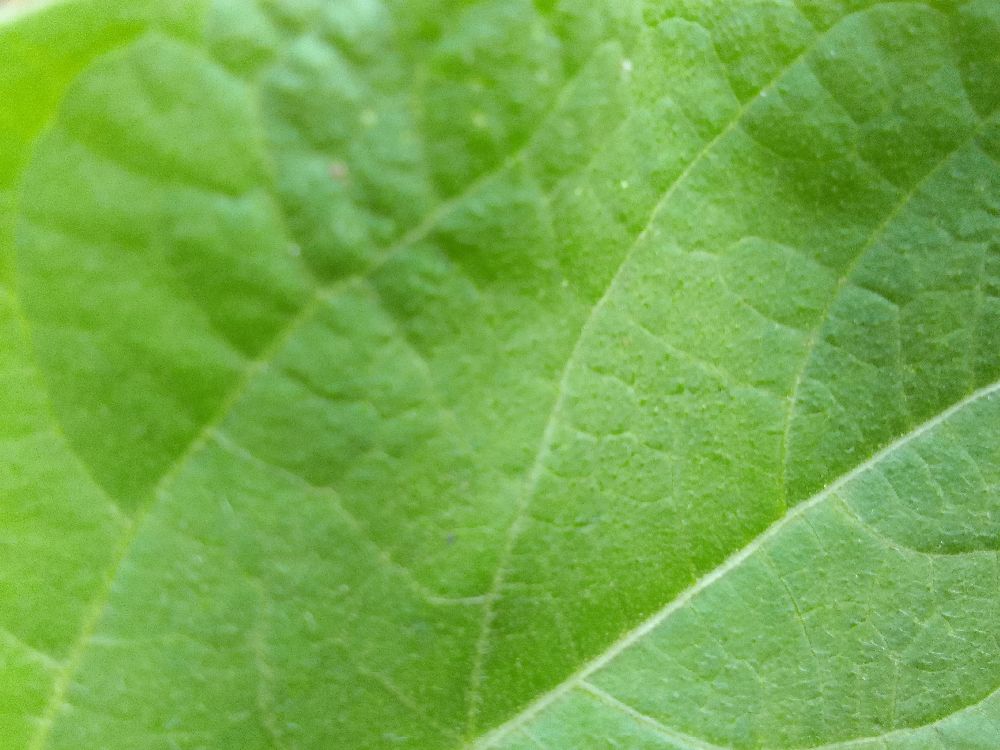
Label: healthy